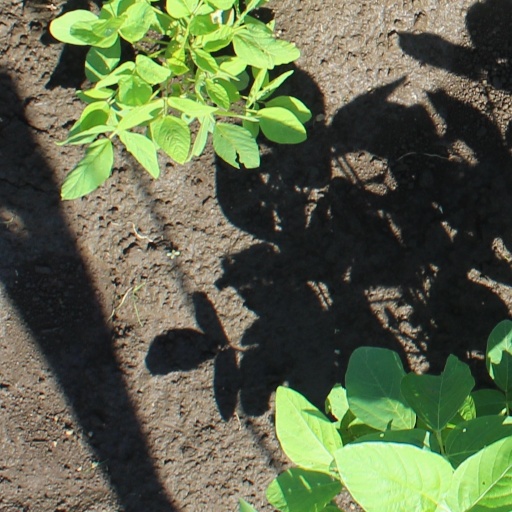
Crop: soybean